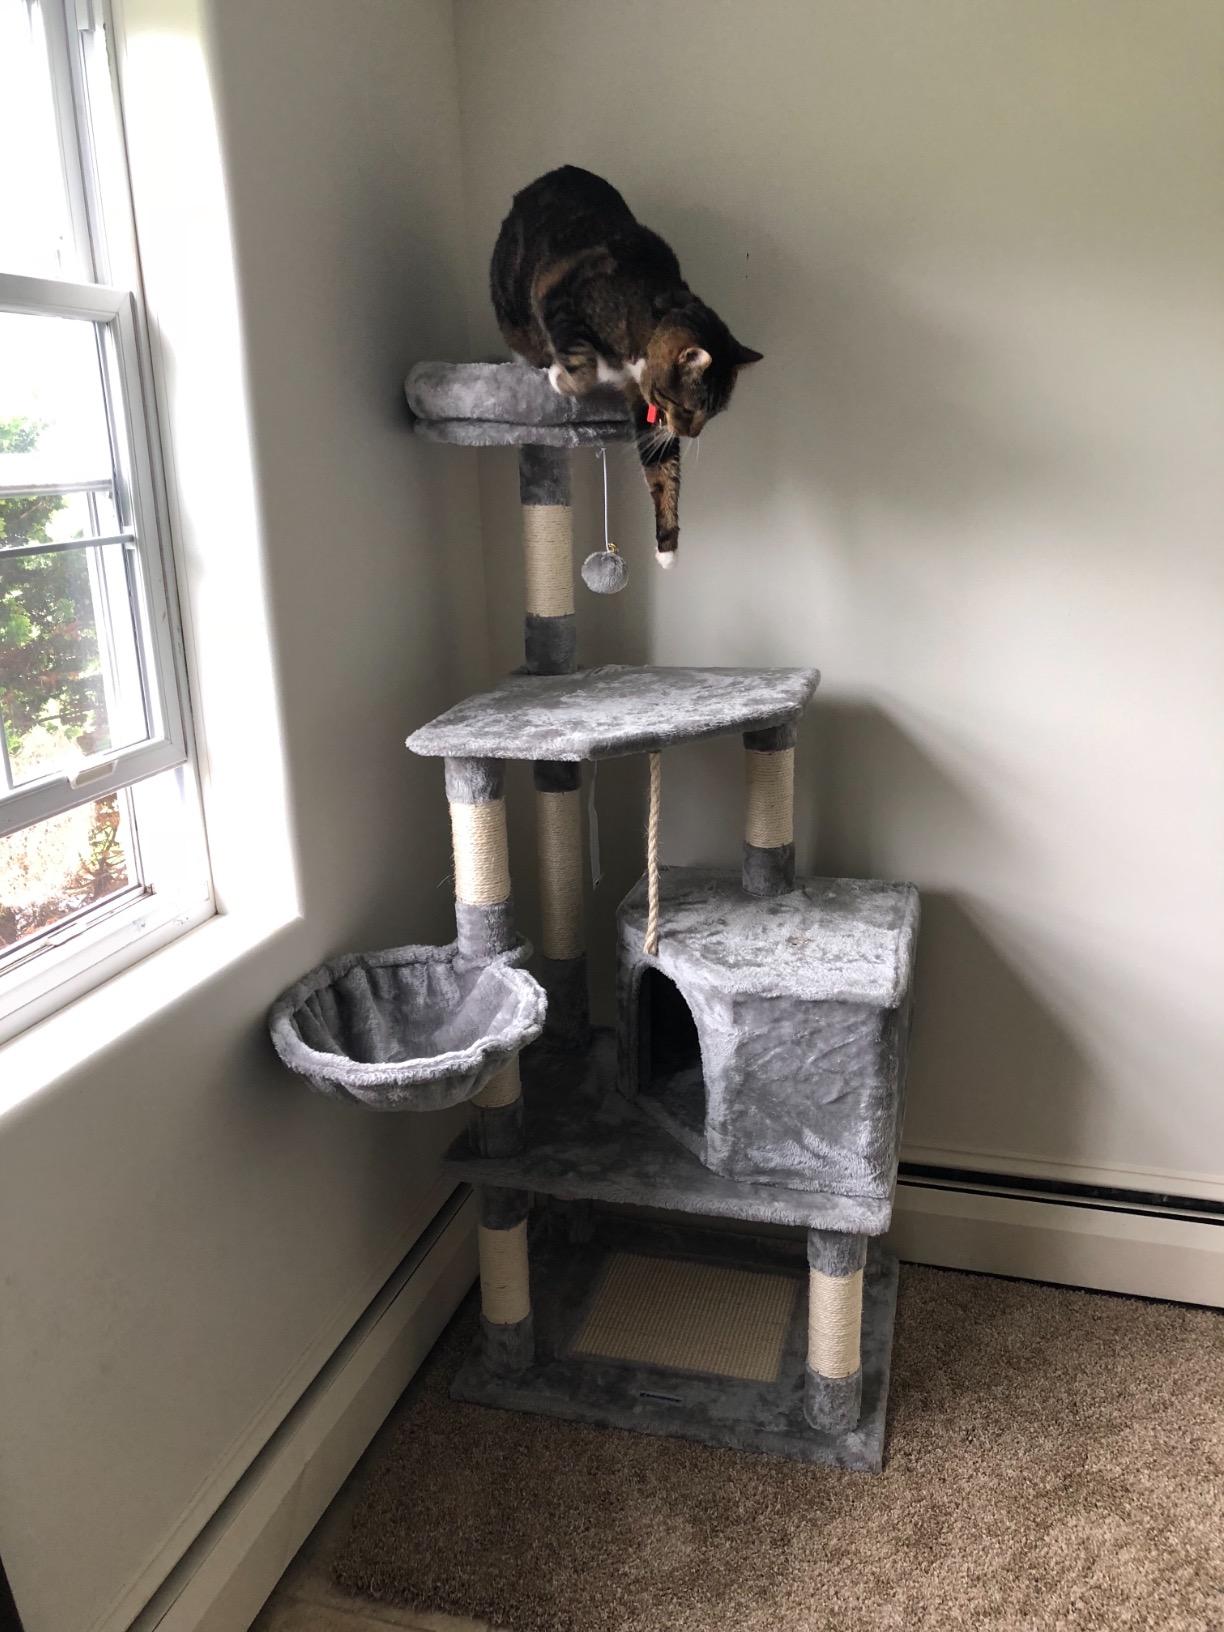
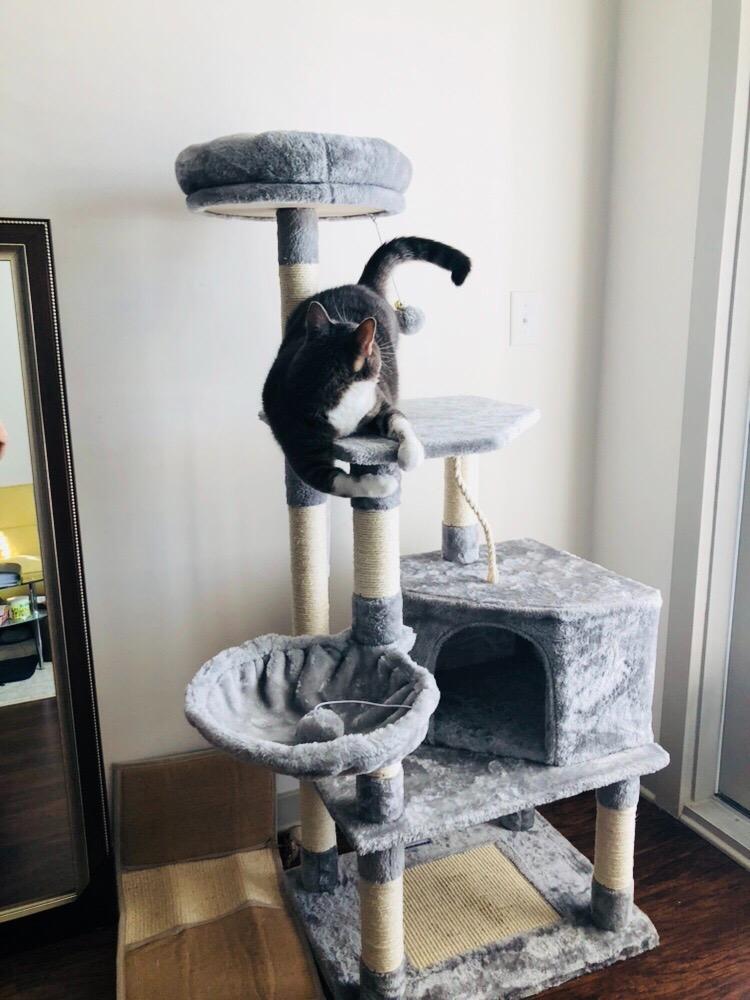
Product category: items_cat tree
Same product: yes